Jason Samuels Smith

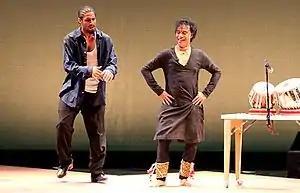
Jason Samuels Smith and Chitresh Das perform "India Jazz Suites" in 2009.

Samuels Smith was born in New York City to professional performing arts parents Sue Samuels and JoJo Smith. He began his professional performing career at an early age through Frank Hatchett's Professional Children's Program at the Broadway Dance Center in New York City. At a young age, he had appearances on the television show "Sesame Street", and at the age of 15, was understudy to the leading role in the Tony Award-winning Broadway show "Bring in 'Da Noise, Bring in 'Da Funk".